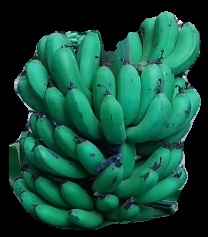
Variety: pachbale
Grade: grade2